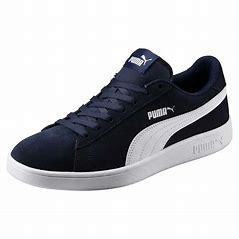
Brand: Puma
Model: Smash V2